Field hockey at the 2004 Summer Olympics – Women's team squads

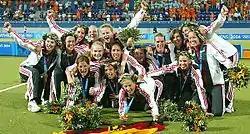
Germany wins gold in women's field hockey.

The following is the Dutch roster in the women's field hockey tournament of the 2004 Summer Olympics.